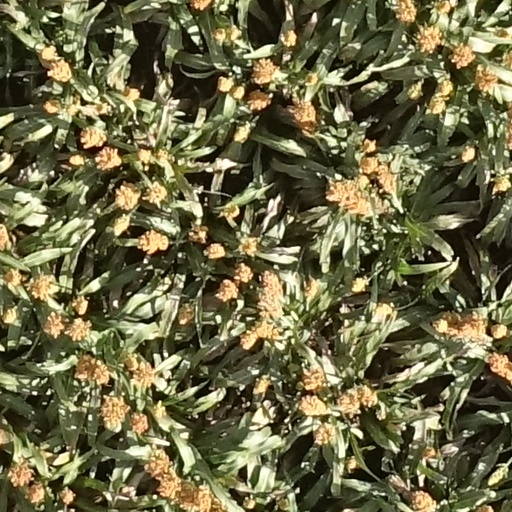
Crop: sorghum